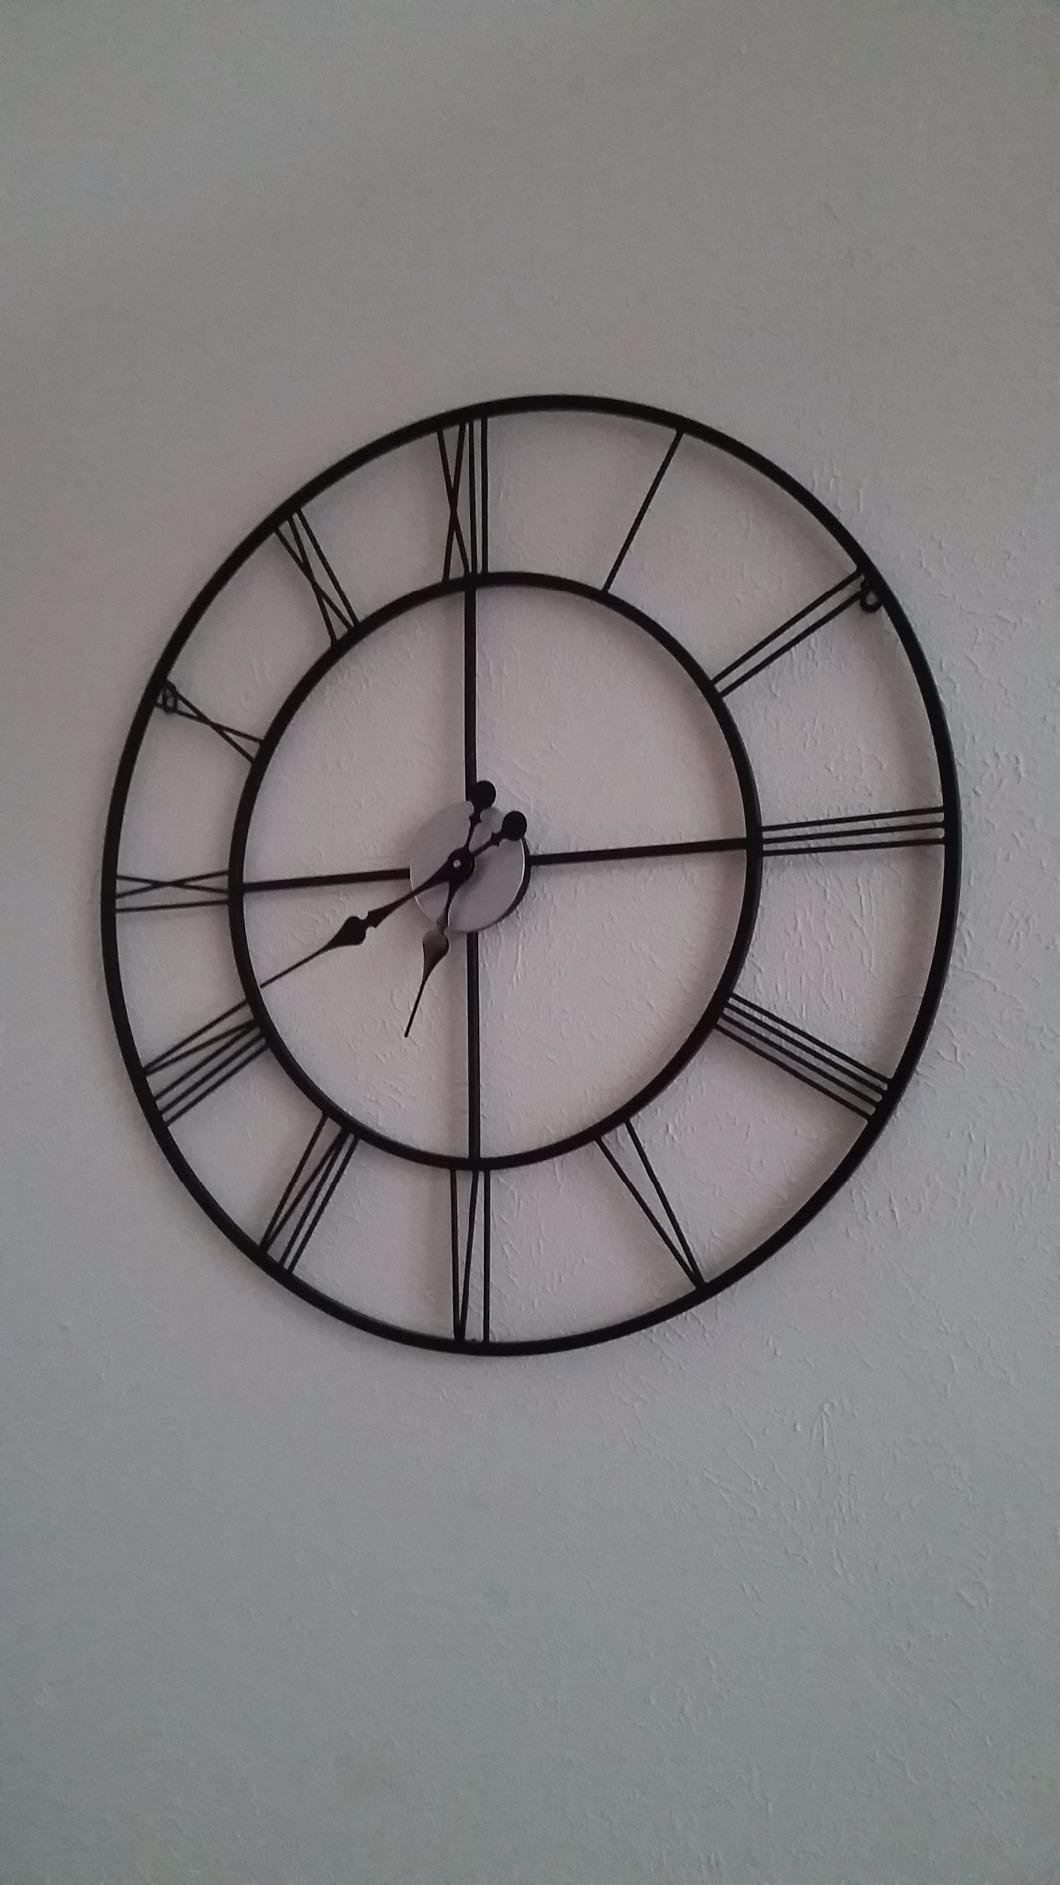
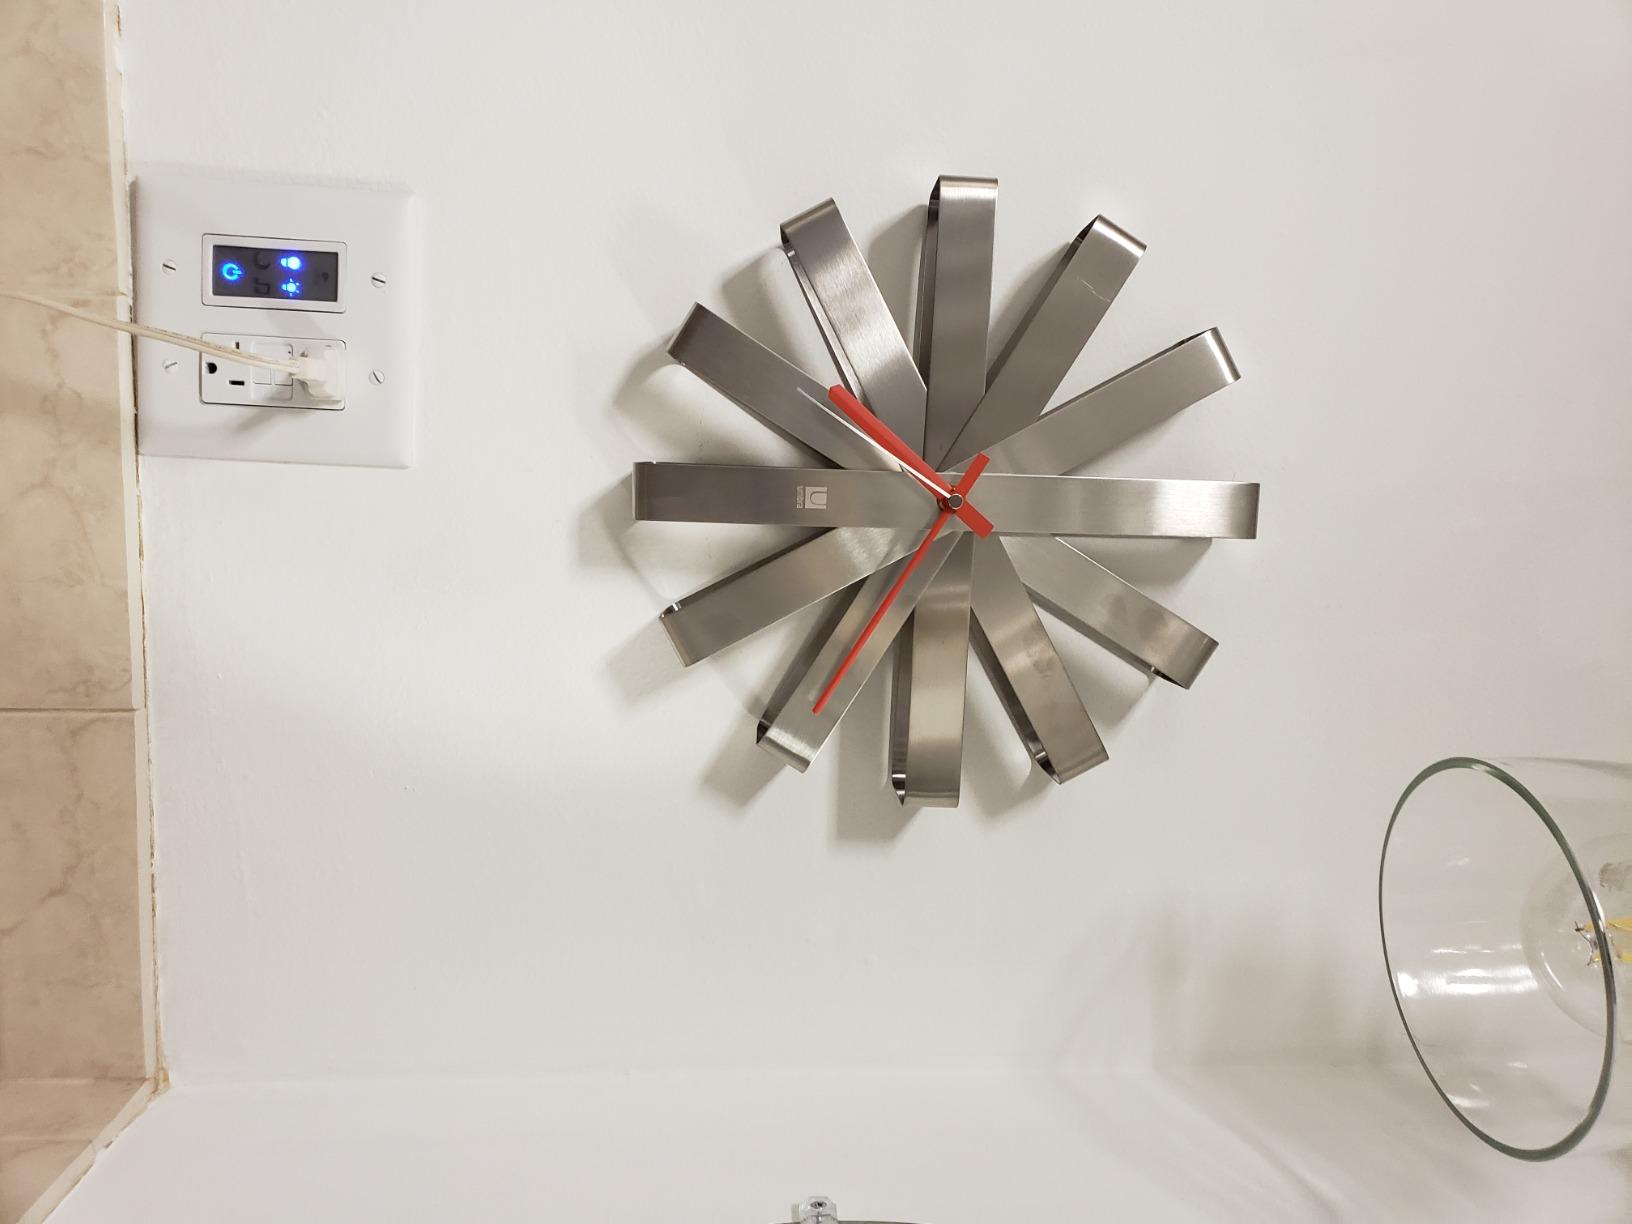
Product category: clock
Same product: no